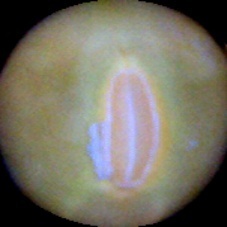
Label: Immature